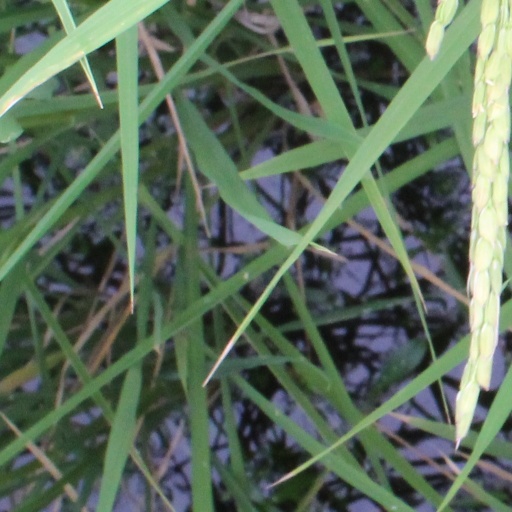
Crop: rice